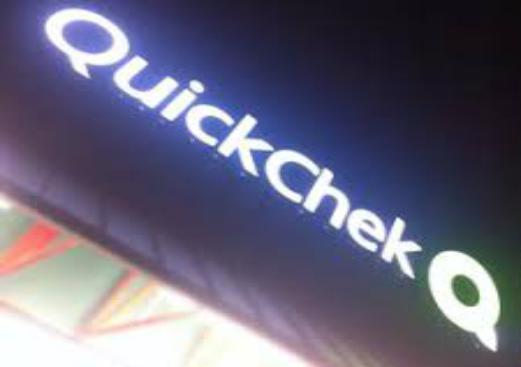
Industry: Food